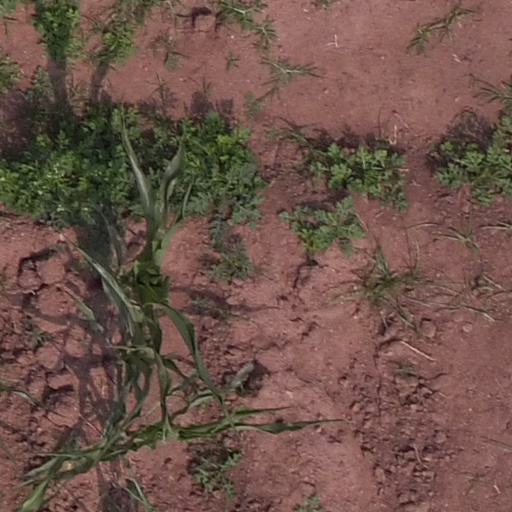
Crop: maize; corn